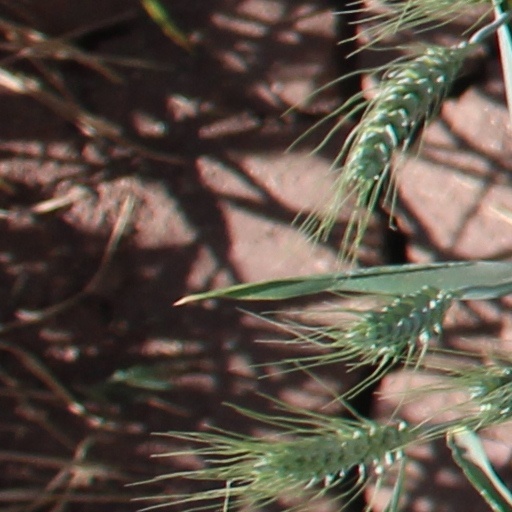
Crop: wheat